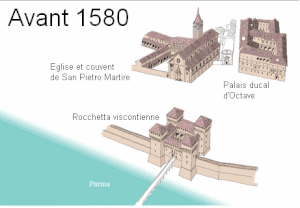
Le palais ducal de Parme sous le règne d'Octave Farnèse
Octave Farnèse est né le 9 octobre 1524 à Valentano, dans le nord de l'actuelle province de Viterbe, dans le Latium, et mort le 18 septembre 1586 à Plaisance. Fils de Pierre-Louis Farnèse et de Gerolama Orsini, il fut le second duc de Parme et de Plaisance, ainsi que le second duc de Castro.